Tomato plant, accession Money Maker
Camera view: bottom (45 deg); turntable rotation: 270 degrees
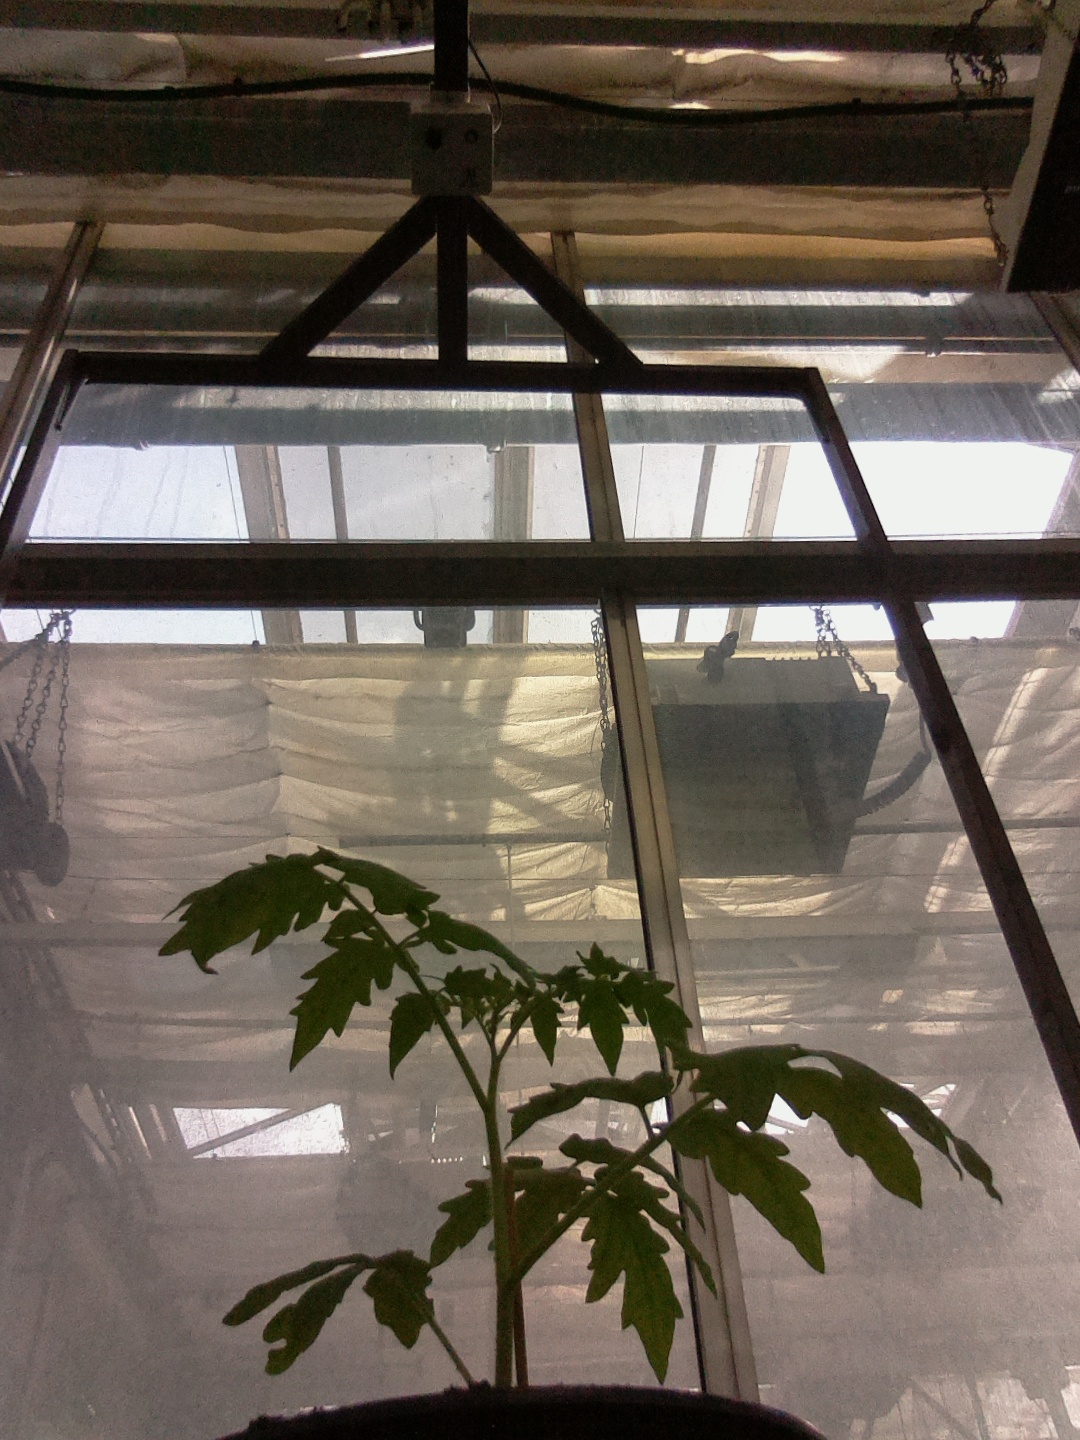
BBCH growth stage 13: 6 of true leaves visible